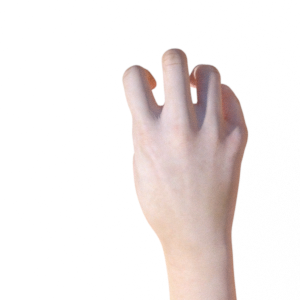
Label: rock